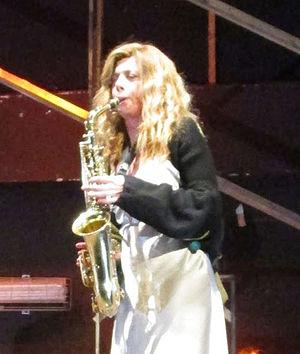
Benedicta Boccoli, née à Milan le 11 novembre 1966, est une actrice et animatrice de télévision italienne.